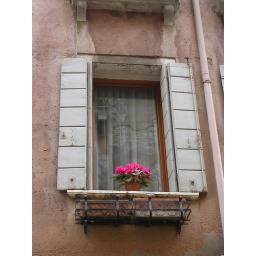
flower in the window